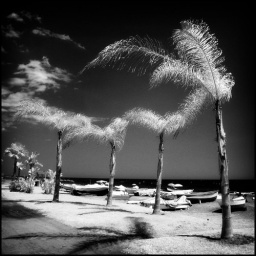
Palm trees against a black sky